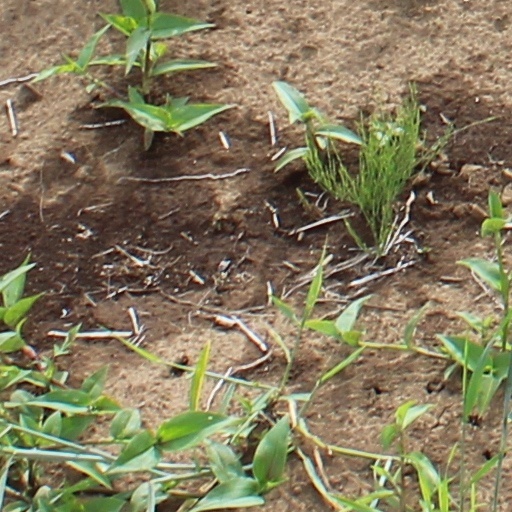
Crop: wheat